Lists of city flags

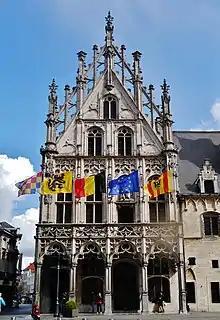
A city hall in Mechelen, Belgium uses these flags, including the city flag. (from left to right) Antwerp Province, Flanders, Belgium, European flag and Mechelen.

The list of city flags lists the flags of cities. Most of the city flags are based on the coat of arms or emblems of its city itself, and city flags can be also used by the coat of arms and emblems on its flag. Most of the city flags are flown outside town halls and councils.